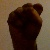
The image shows a hand gesture representing the letter 'S' in Indian Sign Language.